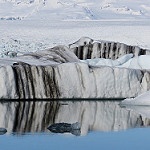
Label: glacier